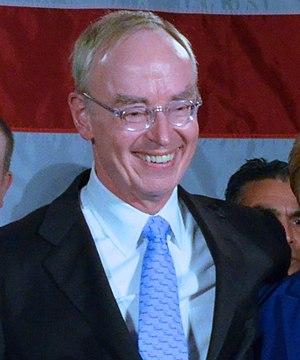
Bruce Hartling Mann, né le 27 avril 1950 est un professeur de Droit à la faculté de Droit de Harvard et un historien du Droit, dont les travaux portent sur les relations entre les changements juridiques, sociaux et économiques au début de l'Amérique. Il a commencé à travailler comme professeur à Harvard à l'automne 2006, après avoir été professeur de Droit et d'Histoire à l'Université de Pennsylvanie.